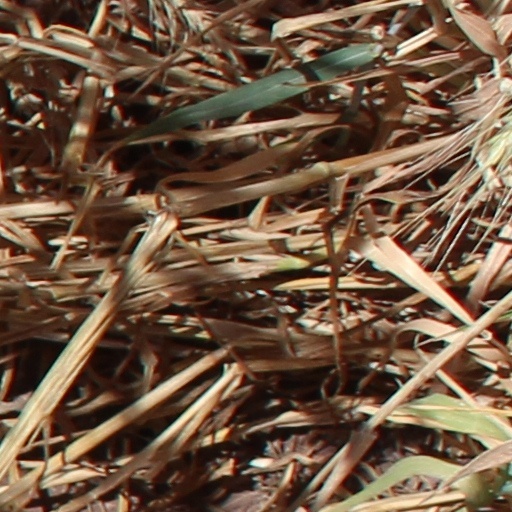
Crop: wheat